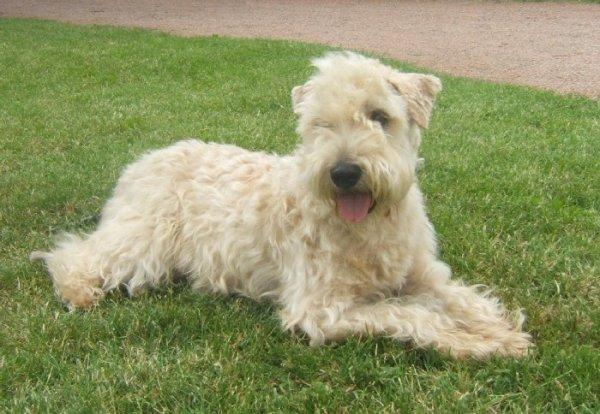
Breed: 235-n000090-soft_coated_wheaten_terrier